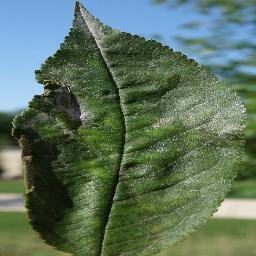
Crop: cherry
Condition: (including_sour)_powdery_mildew